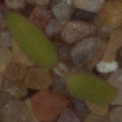
Label: fat_hen